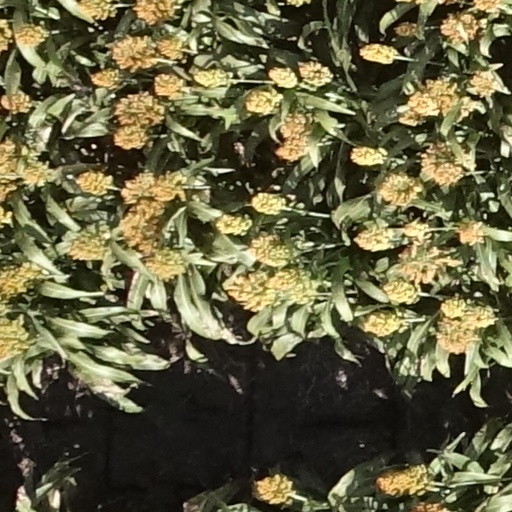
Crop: sorghum